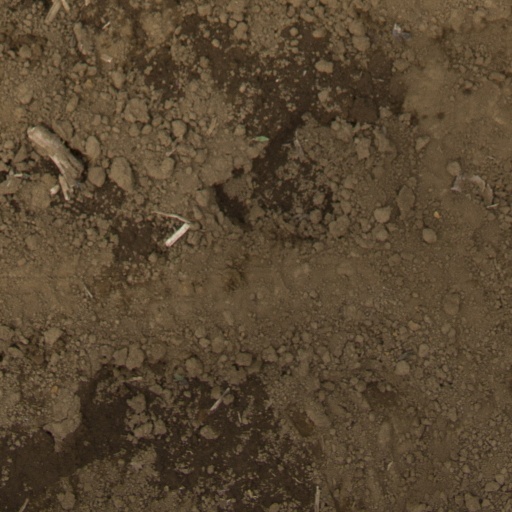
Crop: Jerusalem artichoke